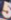
Number: 5